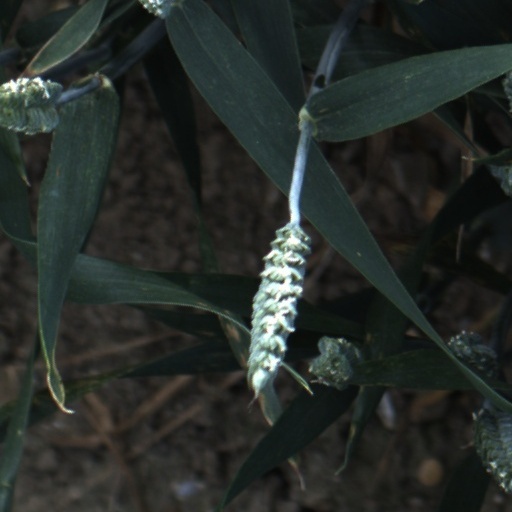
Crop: wheat